Trail ethics

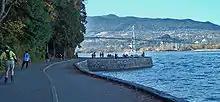
Stanley Park seawall path, Vancouver, British Columbia. which is divided so as to separate skaters and walkers

Some cities have worked to add pathways for pedestrians and cyclists. This can reduce the amount of vehicle traffic in busy urban areas, and make visiting downtown areas more pleasant, There can be difficulties when a path is used by people travelling at different speeds, such as pedestrians, joggers, and cyclists, and the appropriate etiquette is not observed.